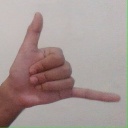
अक्षर: द